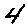
Label: 4